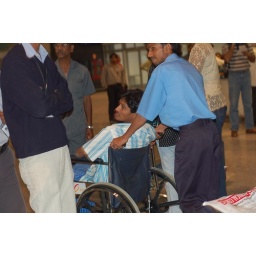
A handicapped person being helped by the ground staff